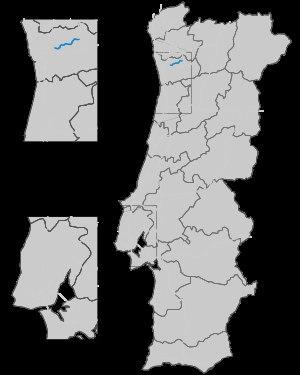
L'autoroute portugaise A42 relie l' à l'est d'Alfena, à l' à hauteur de Lousada en passant à proximité de Paços de Ferreira.